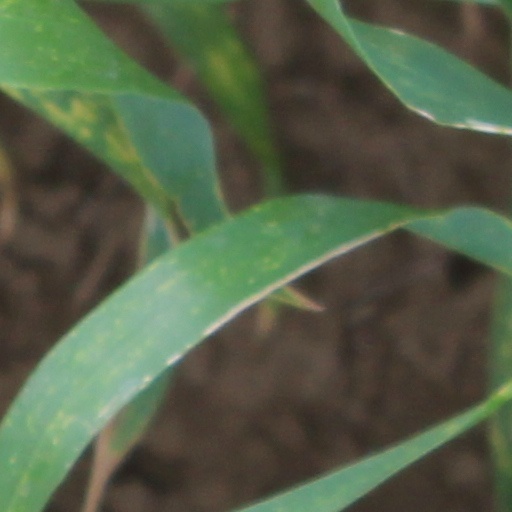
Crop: wheat